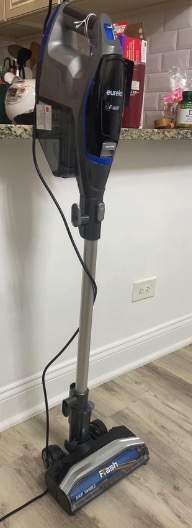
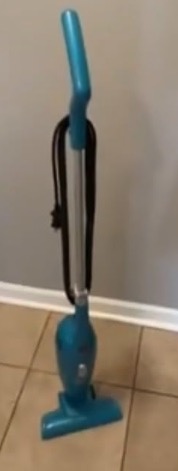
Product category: items_vacuum
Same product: no